Bible of St Louis

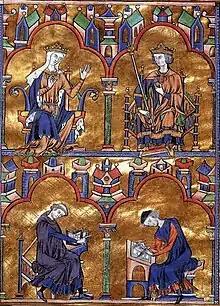
Bible of St. Louis - Morgan fragment, the authorship miniature

There is no written colophon or any other indication in the work about the patron who commissioned this Bible, but there is a kind of visual colophon. On the last page of the Morgan fragment we find a miniature that tells us something about the making of the Bible. The page is horizontally divided into two scenes. The upper half depicts a queen and a young beardless king. There are no attributes clearly identifying the couple, but the queen has been thought to be Blanche of Castile. She is seated on a throne, garbed in her regal cloak and wearing a white veil. She speaks to the young king, her son Louis IX, who listens respectfully while he holds the gold bull hanging upon his chest. According to John Lowden, the scene suggests the dedication of the Bible by his mother to the young king. If this is correct, it was Blanche who commissioned the work.